32nd Berlin International Film Festival

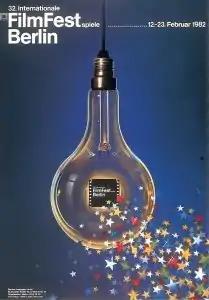
Festival poster

The 32nd annual Berlin International Film Festival was held from 12–23 February 1982. The Golden Bear was awarded to "Veronika Voss" directed by Rainer Werner Fassbinder.